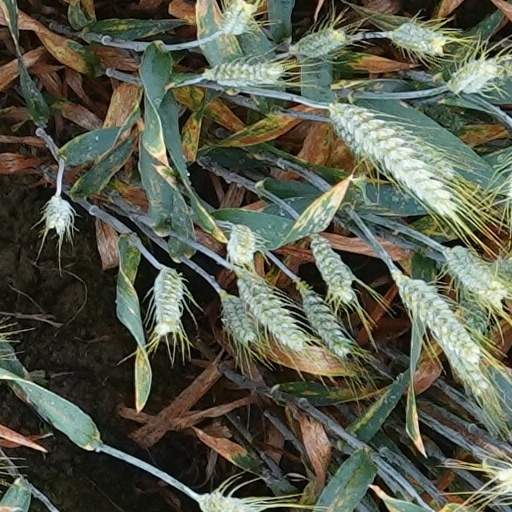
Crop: wheat